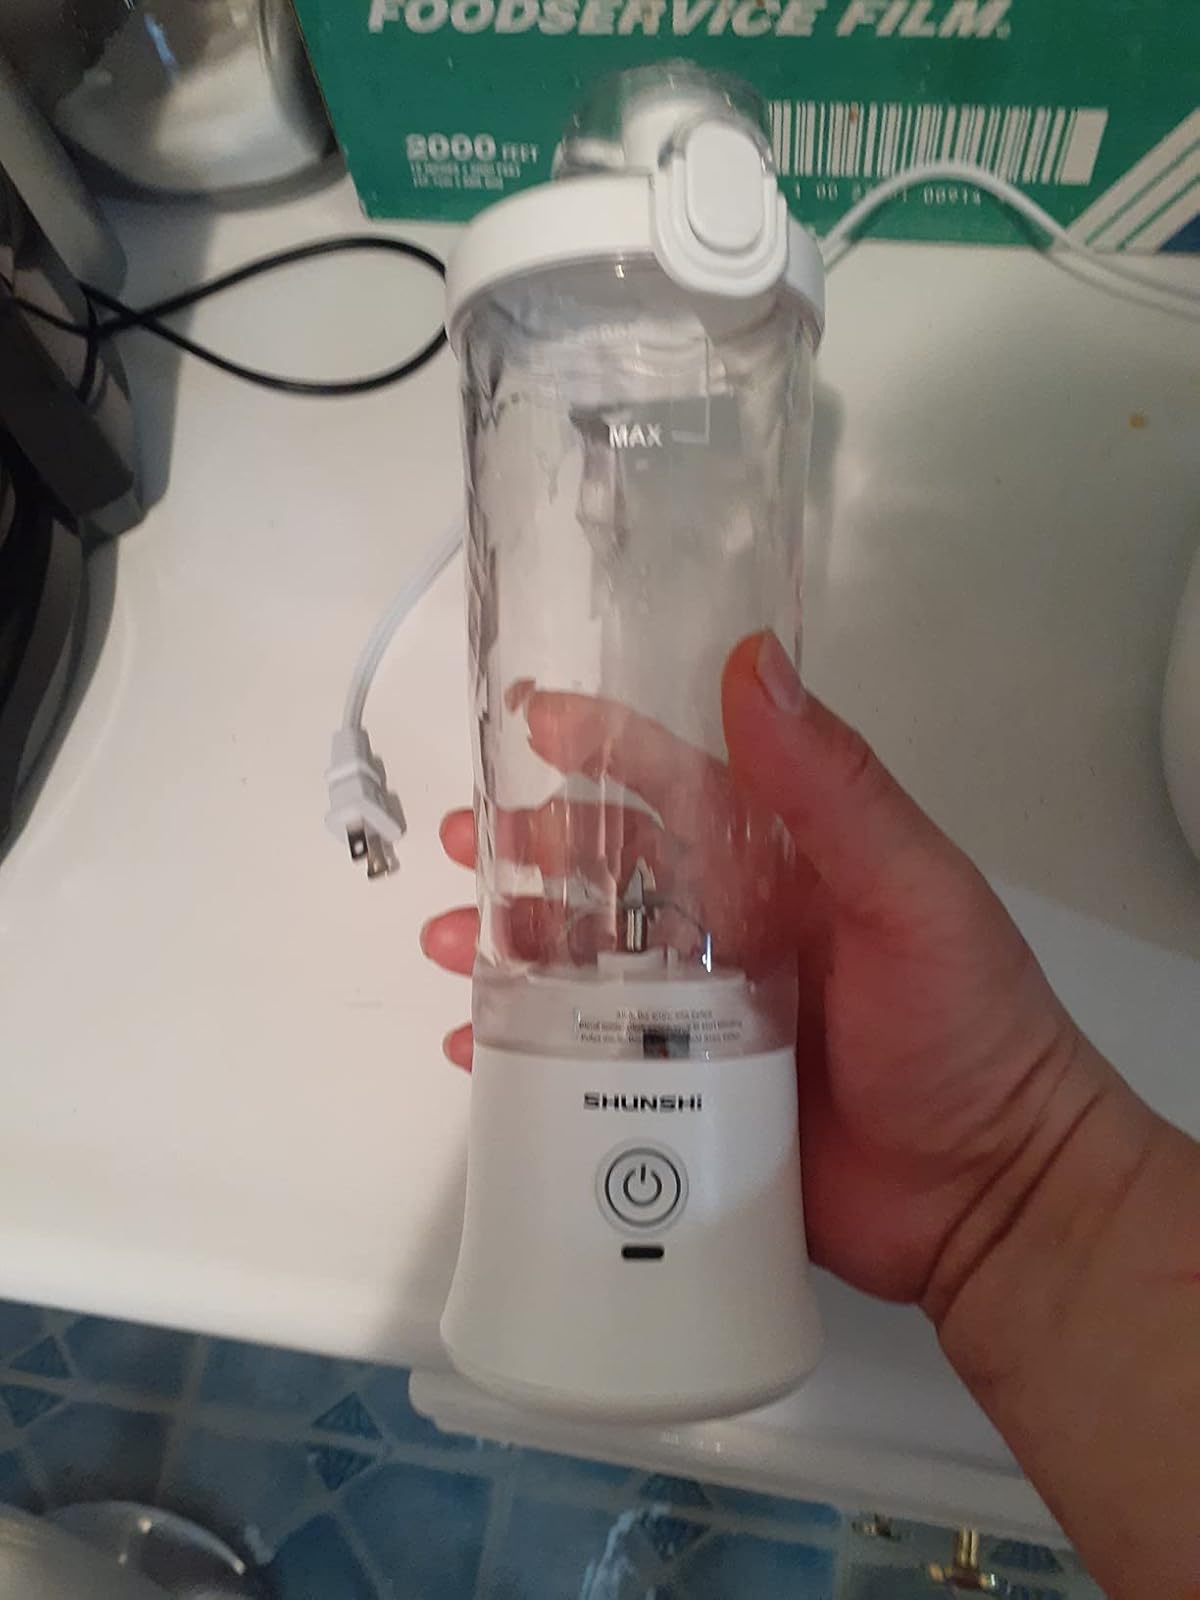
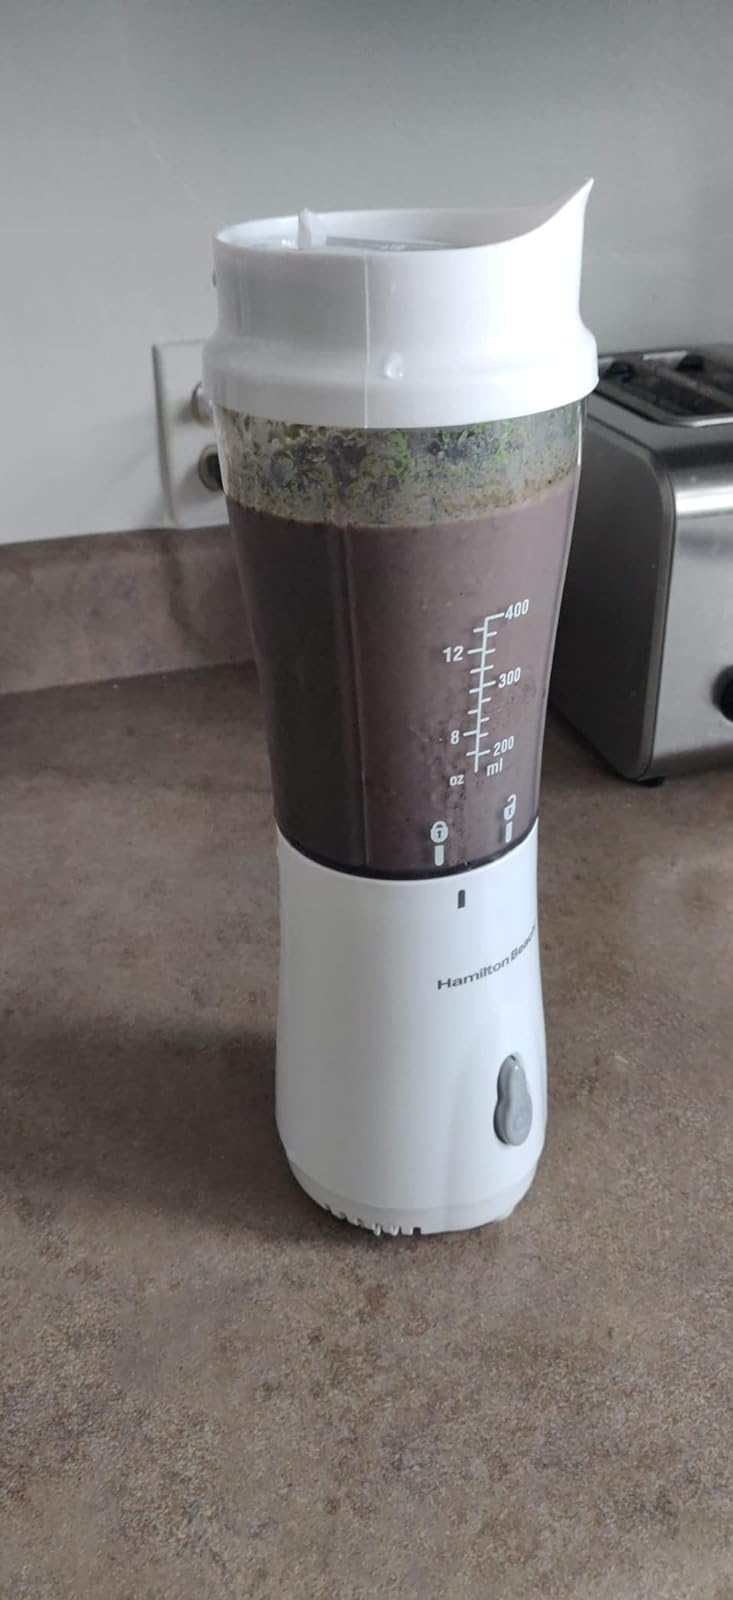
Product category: items_blender
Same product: no